Answer in natural language. Considering the relative positions, is Window (highlighted by a green box) above or below CoffeeMachine (highlighted by a red box)? Choose between the following options: below or above
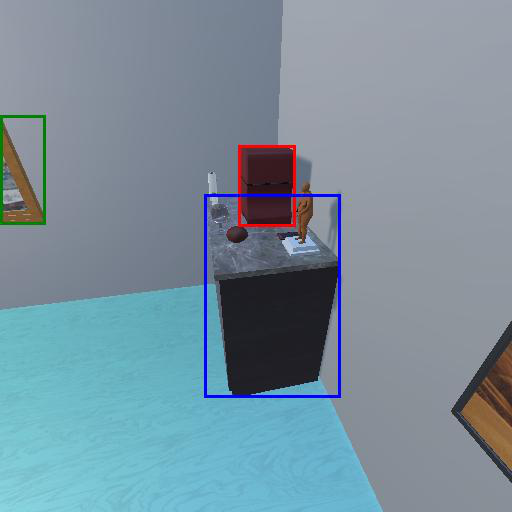
<answer>above</answer>